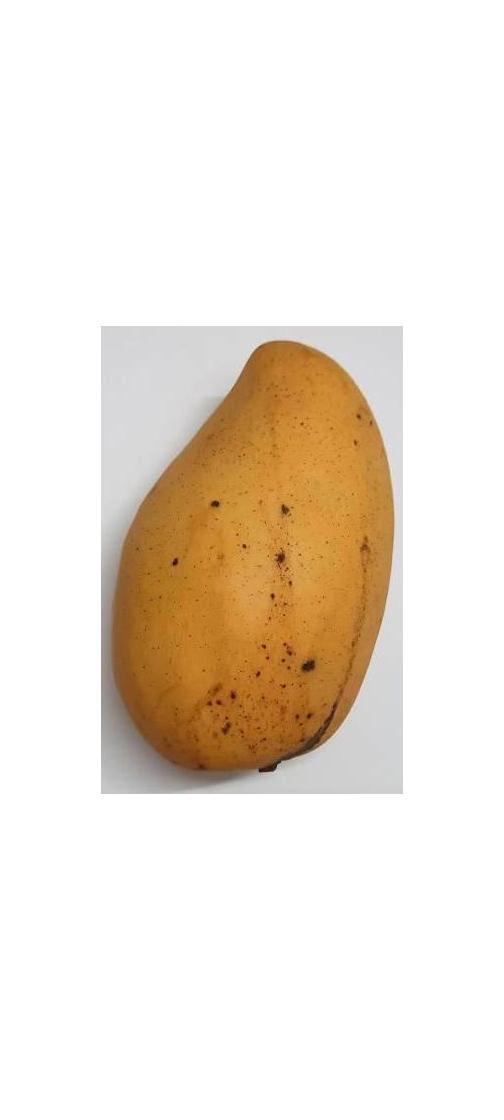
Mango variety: Katimon